Jason Welch

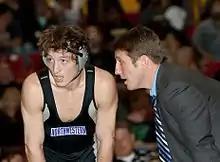
Welch talking to Northwestern University head coach Drew Pariano during match in 2012

Jason Welch attended Las Lomas High School from 2004 to 2008. While at Las Lomas, he lettered in varsity soccer, football, and wrestling. On his way to winning 3 state championships, Welch recorded 119 consecutive victories and ended his high school career with a 194-7 win-loss record. He was named the Junior Hodge Trophy winner for 2008. According to Intermatwrestle.com, Welch was the top ranked high school wrestler when he signed to Northwestern University.